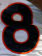
Number: 8